Callistus Caravario

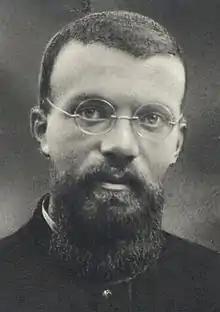

Callistus Caravario (18 June 1903 ― 25 February 1930) was a Salesian priest serving in China, who along with Luigi Versiglia was martyred in China on 25 February 1930.